Reform and opening up

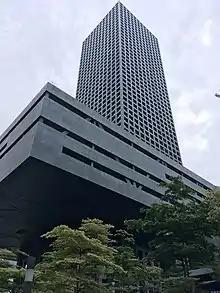
Shenzhen Stock Exchange

During the pre-reform period, Chinese agricultural performance was average and food shortages were common. After Deng Xiaoping implemented the household responsibility system, agricultural output increased by 8.2% a year, compared with 2.7% in the pre-reform period, despite a decrease in the area of land used. Food prices fell nearly 50%, while agricultural incomes rose.